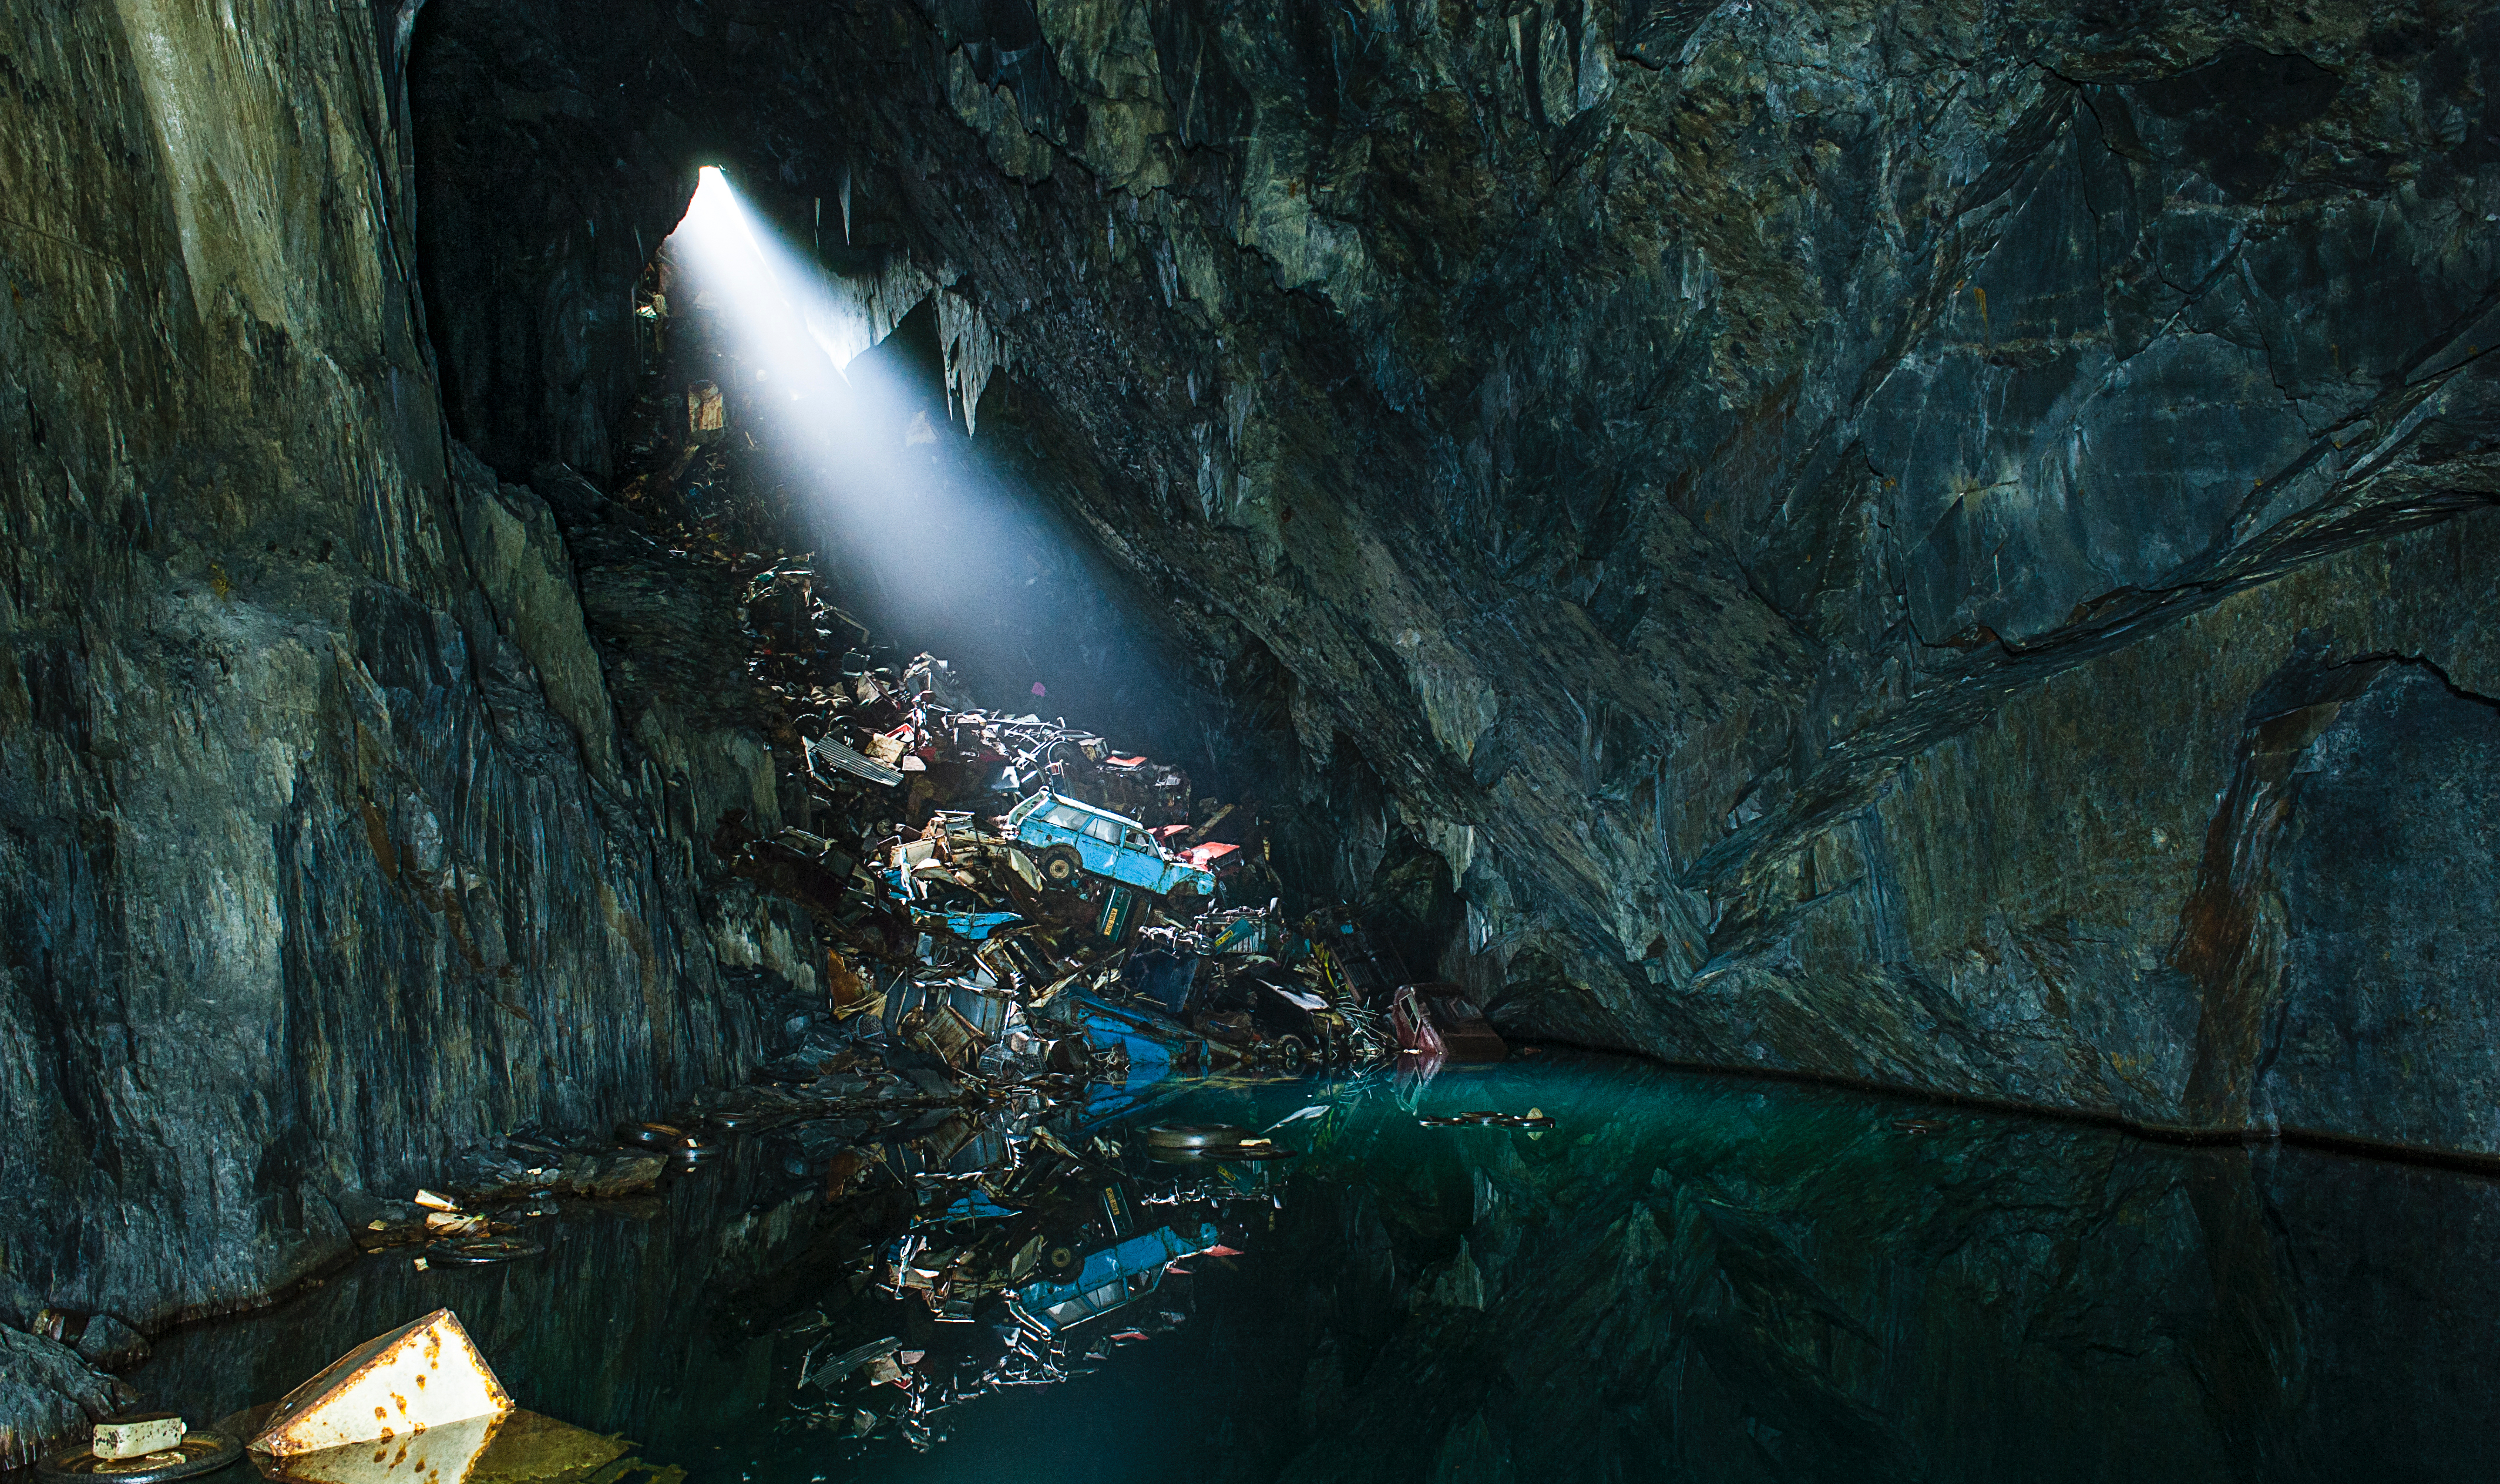
formation, cave, jungle, darkness, terrain, screenshot, landform, geographical feature